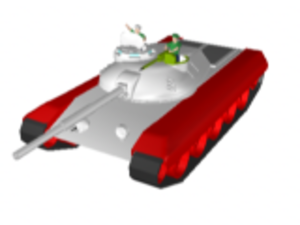
Le char d'assaut aussi appelé char, est un système d'arme mobile constitué d'un canon monté sur un véhicule automobile blindé et le plus souvent chenillé.